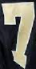
Number: 7